Richard Perdomo

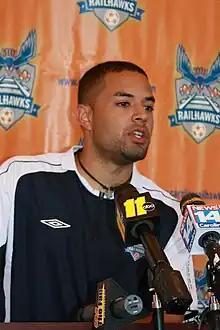
Perdomo with the Carolina RailHawks in 2008

Richard Perdomo (born October 1, 1985) is an American soccer player of Honduran heritage.